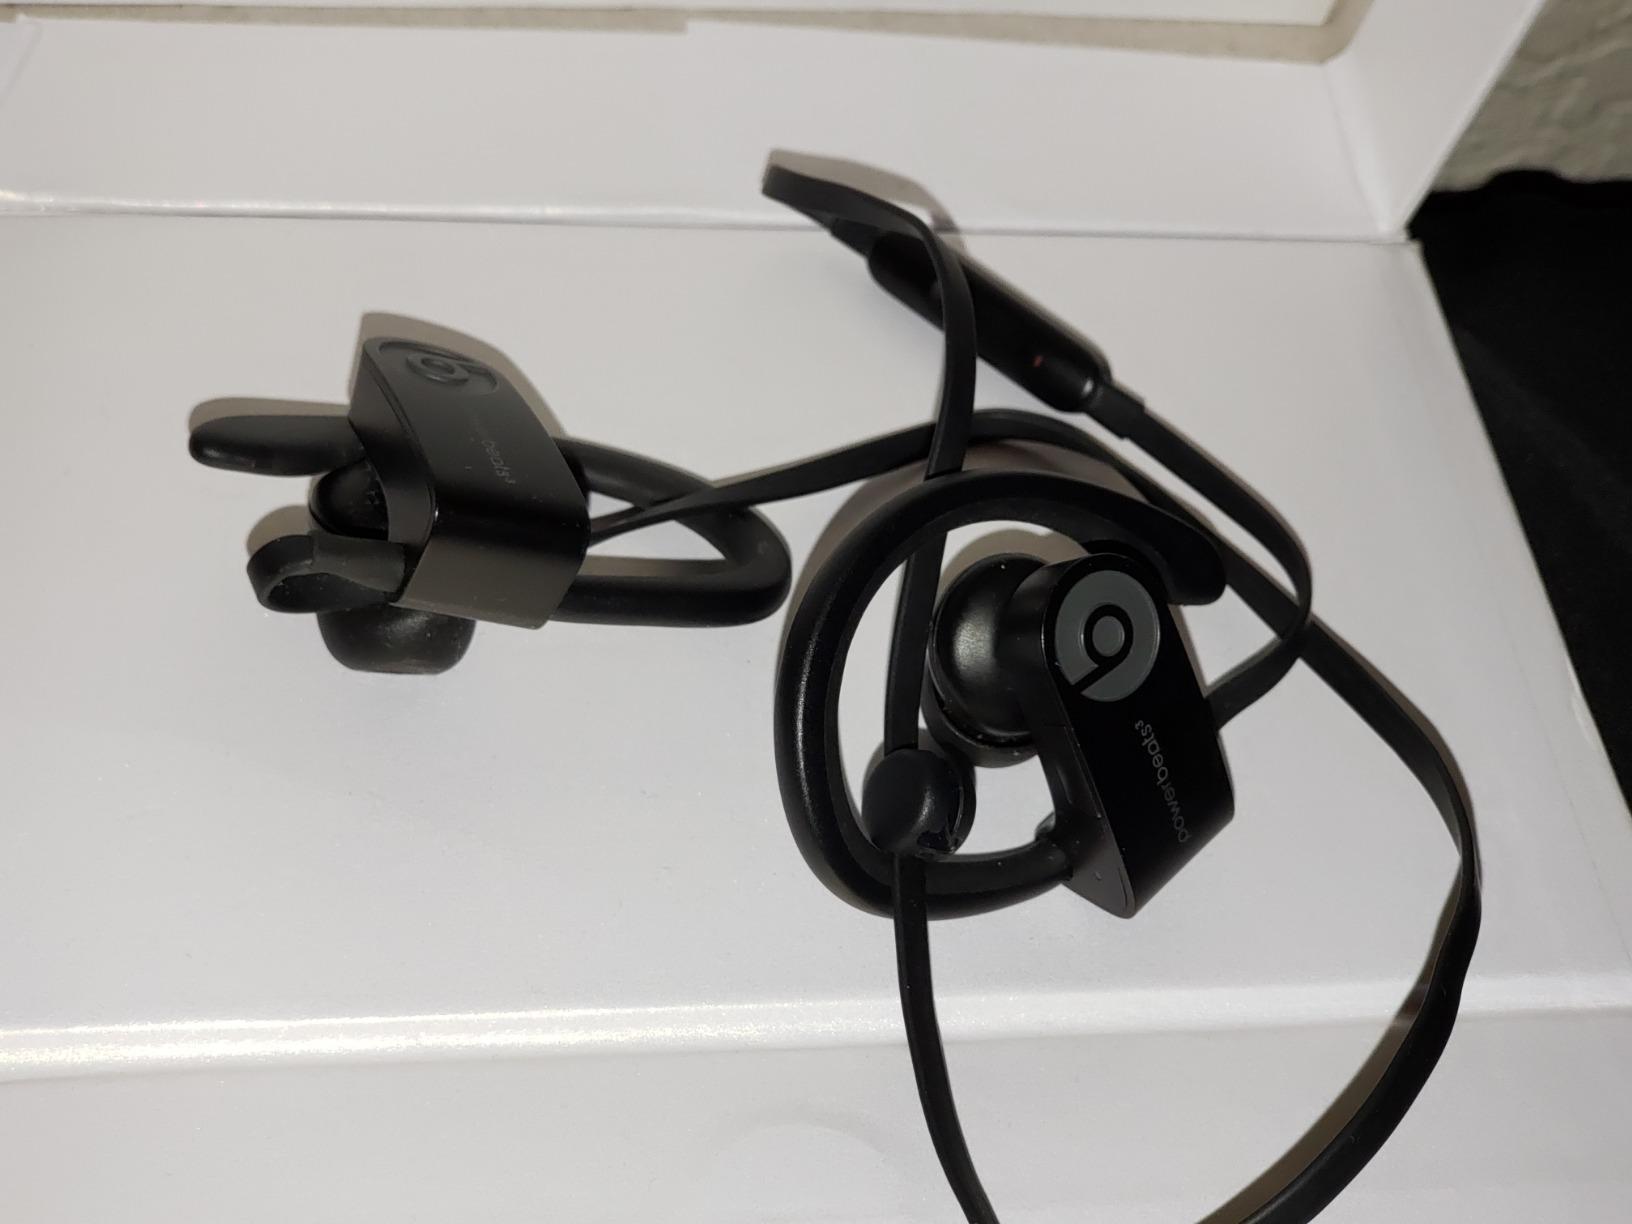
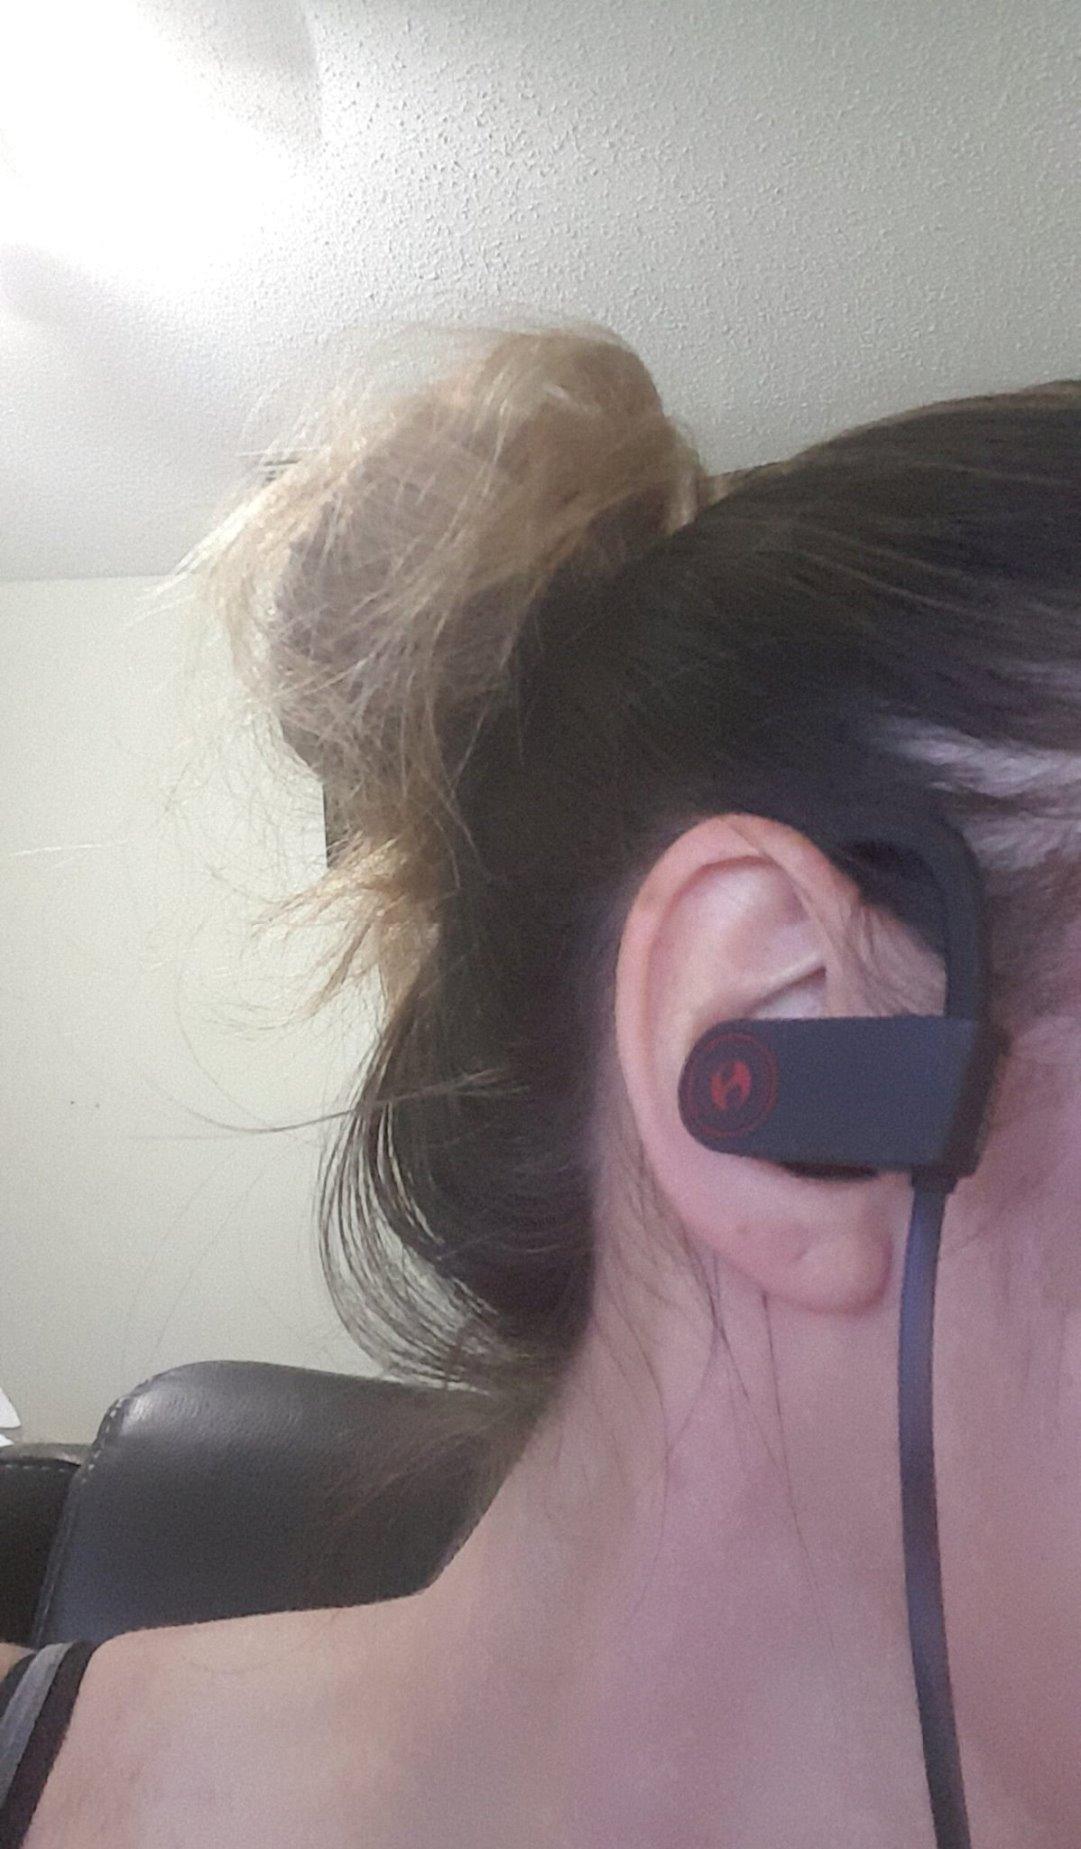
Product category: headphones
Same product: no